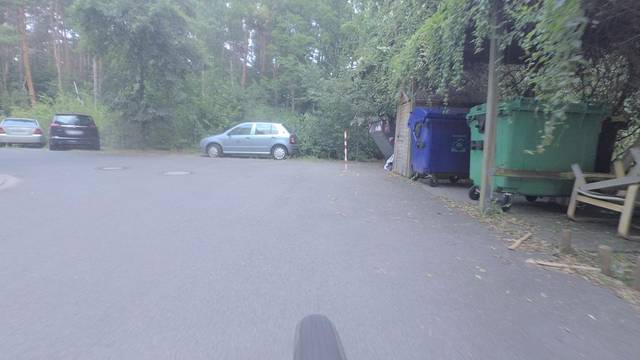
Region: Germany
Coordinates: 52.308, 13.257